The Swordsman (1990 film)

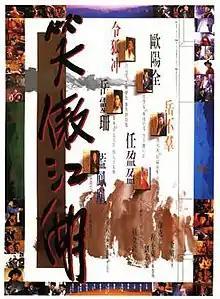
Film poster

The Swordsman, also known as Swordsman, is a 1990 Hong Kong wuxia film. King Hu was credited as the director but allegedly left the project midway, and the film was completed by a team led by producer Tsui Hark. The film is loosely adapted from Louis Cha's novel "The Smiling, Proud Wanderer". The film was followed by two sequels: "Swordsman II" (1992) and "The East Is Red" (1993).